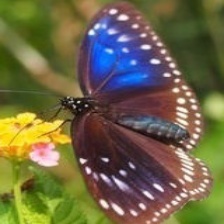
Species: BLUE SPOTTED CROW
Butterfly family (ImageNet category): monarch